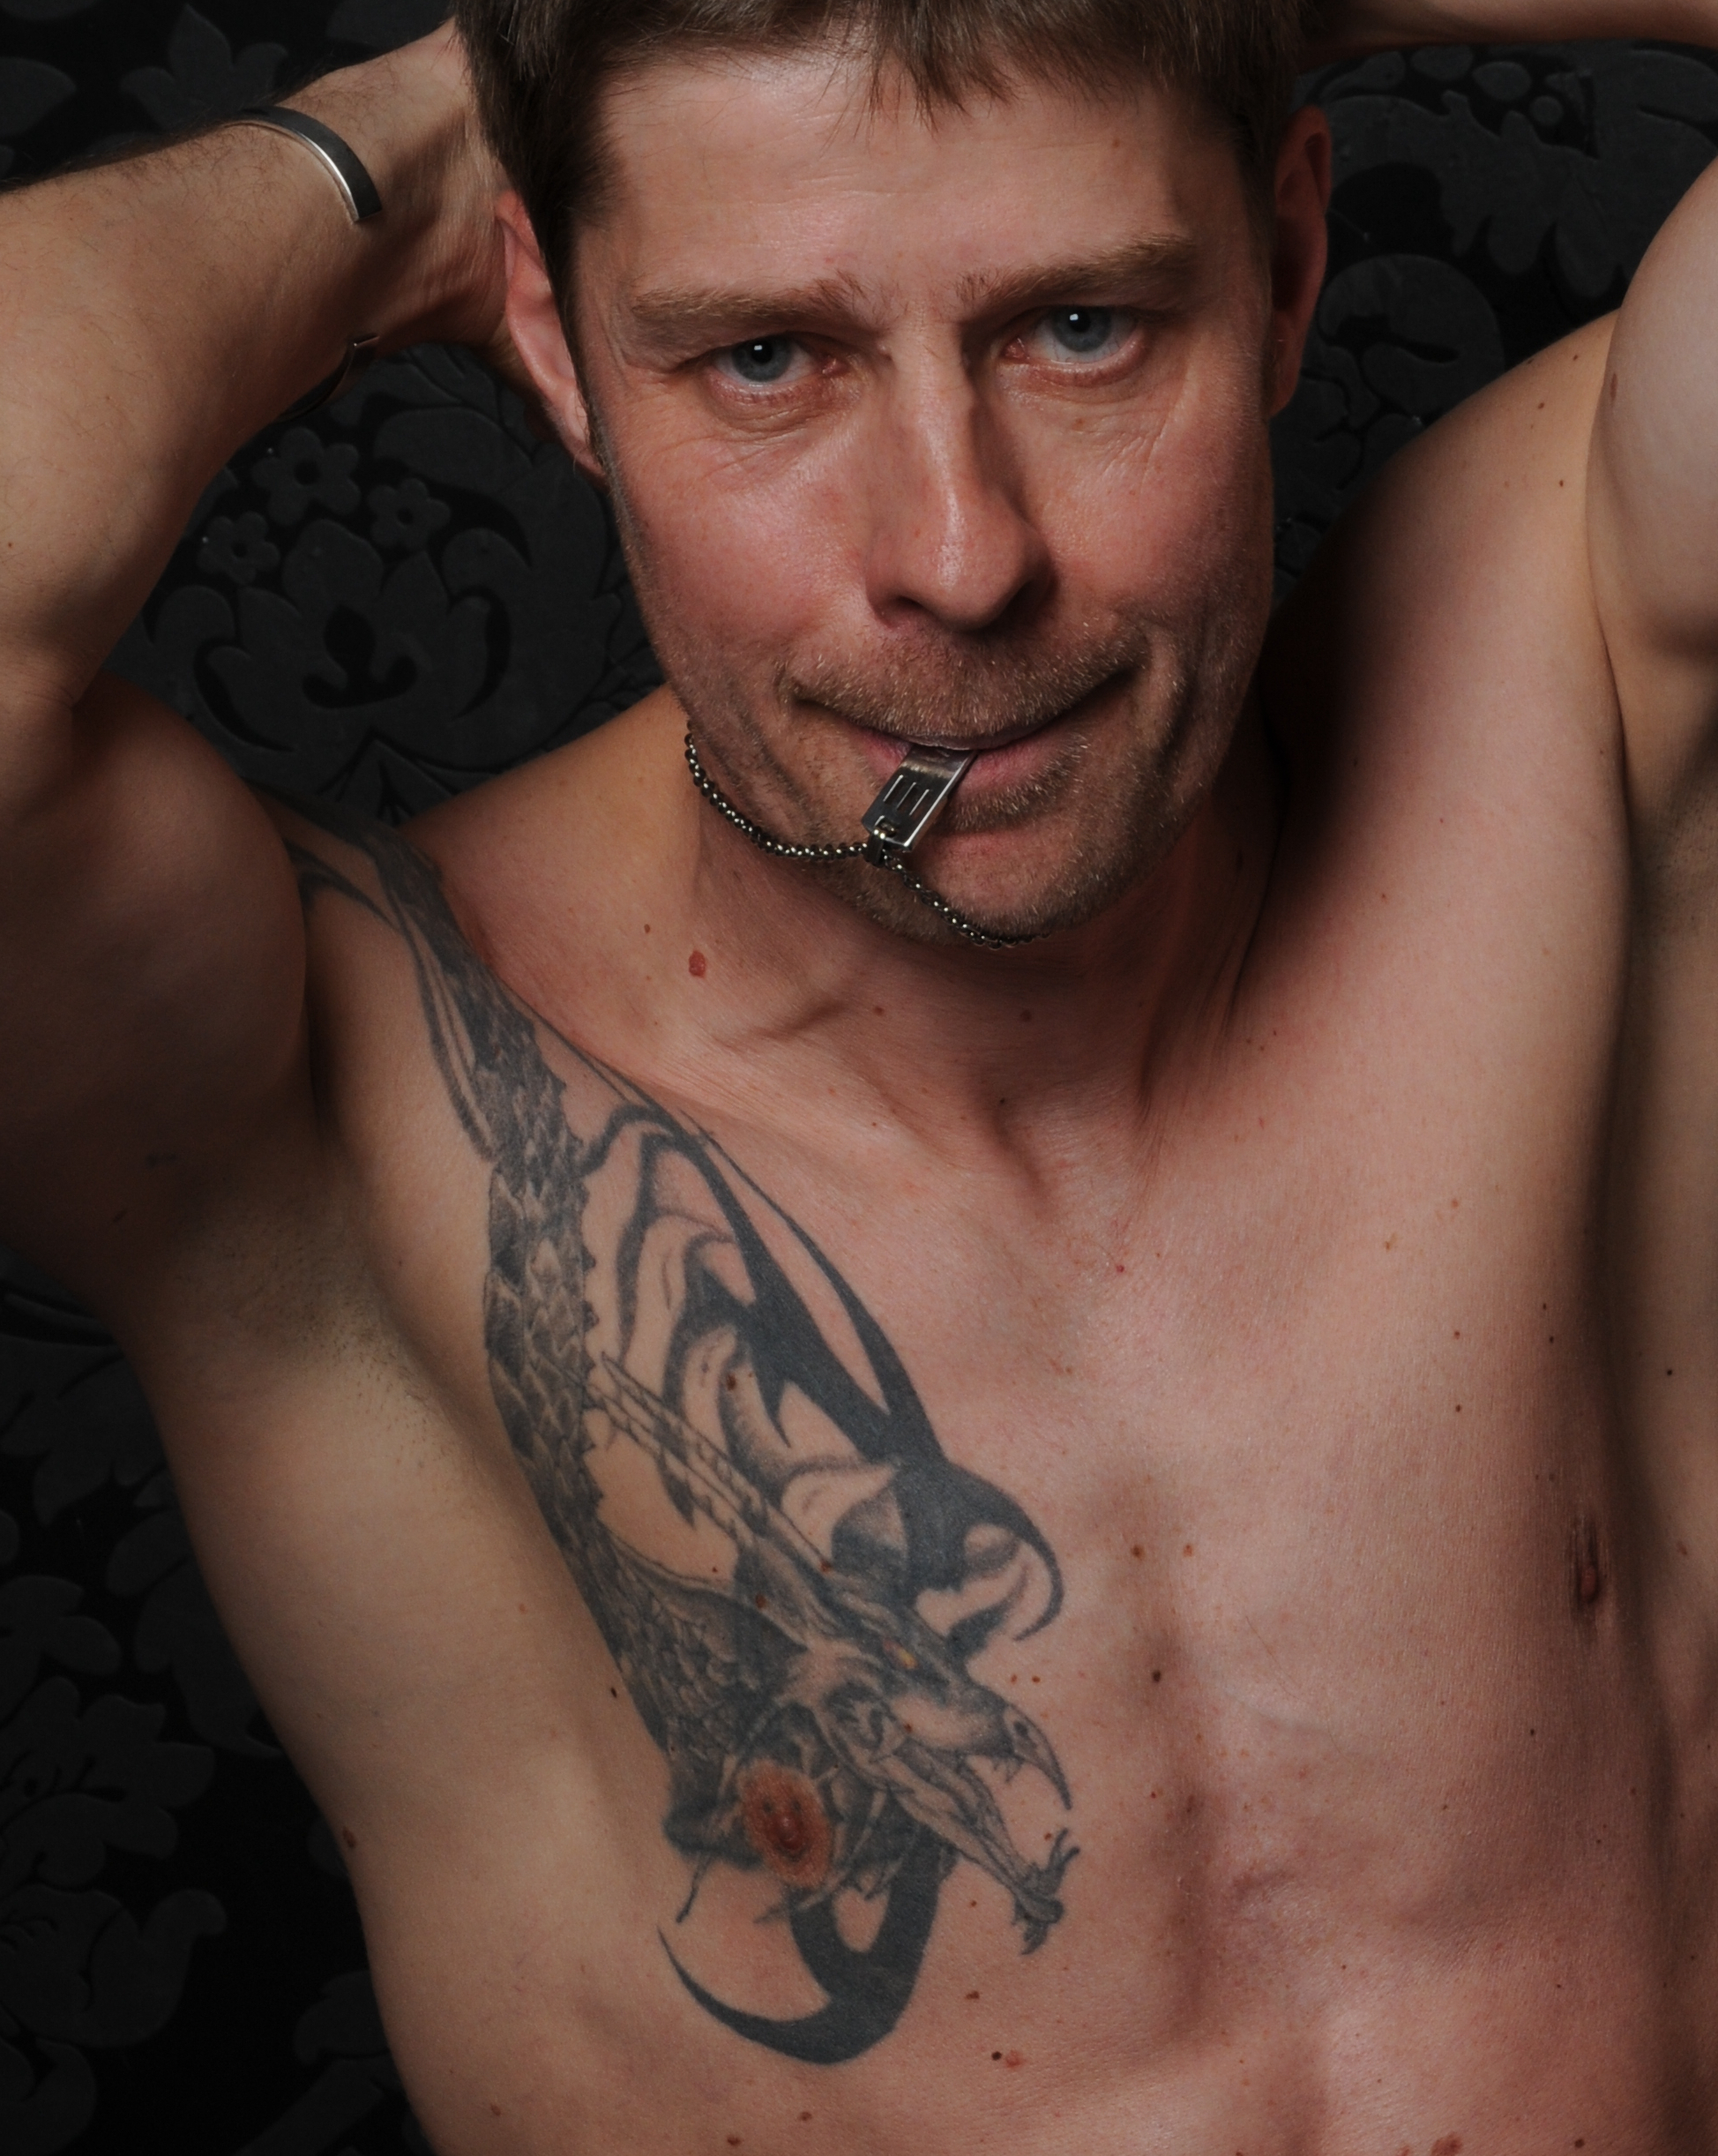
man, tattooed, tattoo, muscles, barechestedness, chest, facial hair, chin, arm, muscle, neck, trunk, flesh, beard, abdomen, tattoo artist